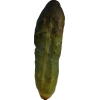
Label: cucumber